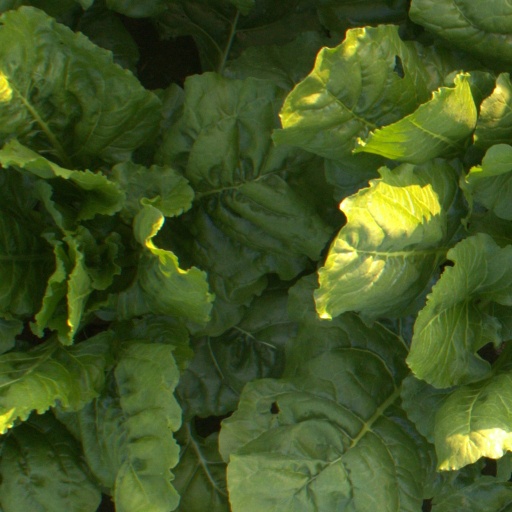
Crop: sugar beet